Mae West

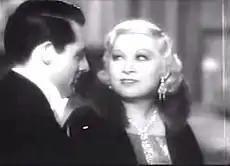
West's second film with Cary Grant, "I'm No Angel" (1933)

In June 1932, after signing a two-month contract with Paramount that provided her a weekly salary of $5,000 ($110,000 in 2023), West left New York by train for California. The veteran stage performer was by then nearly 40 years old, yet managed to keep her age ambiguous for some time. She made her film debut in the role of Maudie Triplett in "Night After Night" (1932) starring George Raft, who had suggested West for the part. She did not like her small supporting role in the drama at first, but was appeased when she was allowed to rewrite portions of her character's dialogue. One of several revisions she made is in her first scene in "Night After Night", when a hat-check girl exclaims, "Goodness, what beautiful diamonds", and West replies, "Goodness had nothing to do with it, dearie." Reflecting on the overall result of her rewritten scenes, Raft is reported to have said, "She stole everything but the cameras."